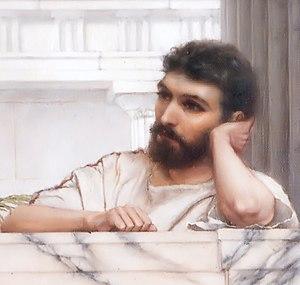
John William Godward est un peintre anglais de la fin de la période pré-raphaélite et néo-classique. Il était un protégé de Sir Lawrence Alma-Tadema, et son style est tombé en désuétude avec l'avènement de peintres comme Picasso. Il s'est suicidé à 61 ans.